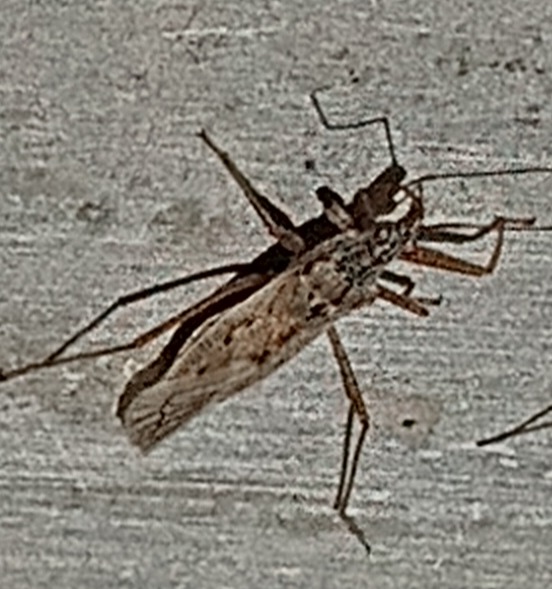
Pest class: predators